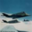
Label: airplane